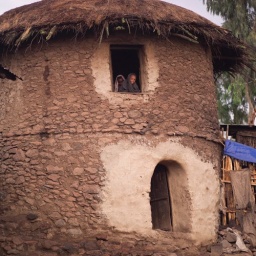
People sitting in window